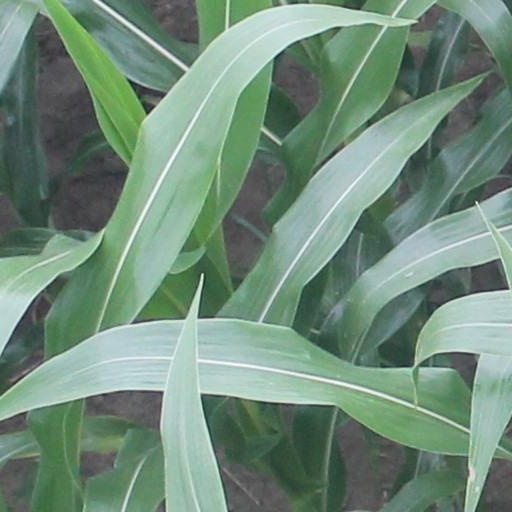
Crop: maize; corn